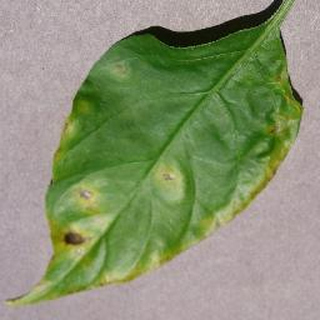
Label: bell_pepper_bacterial_spot